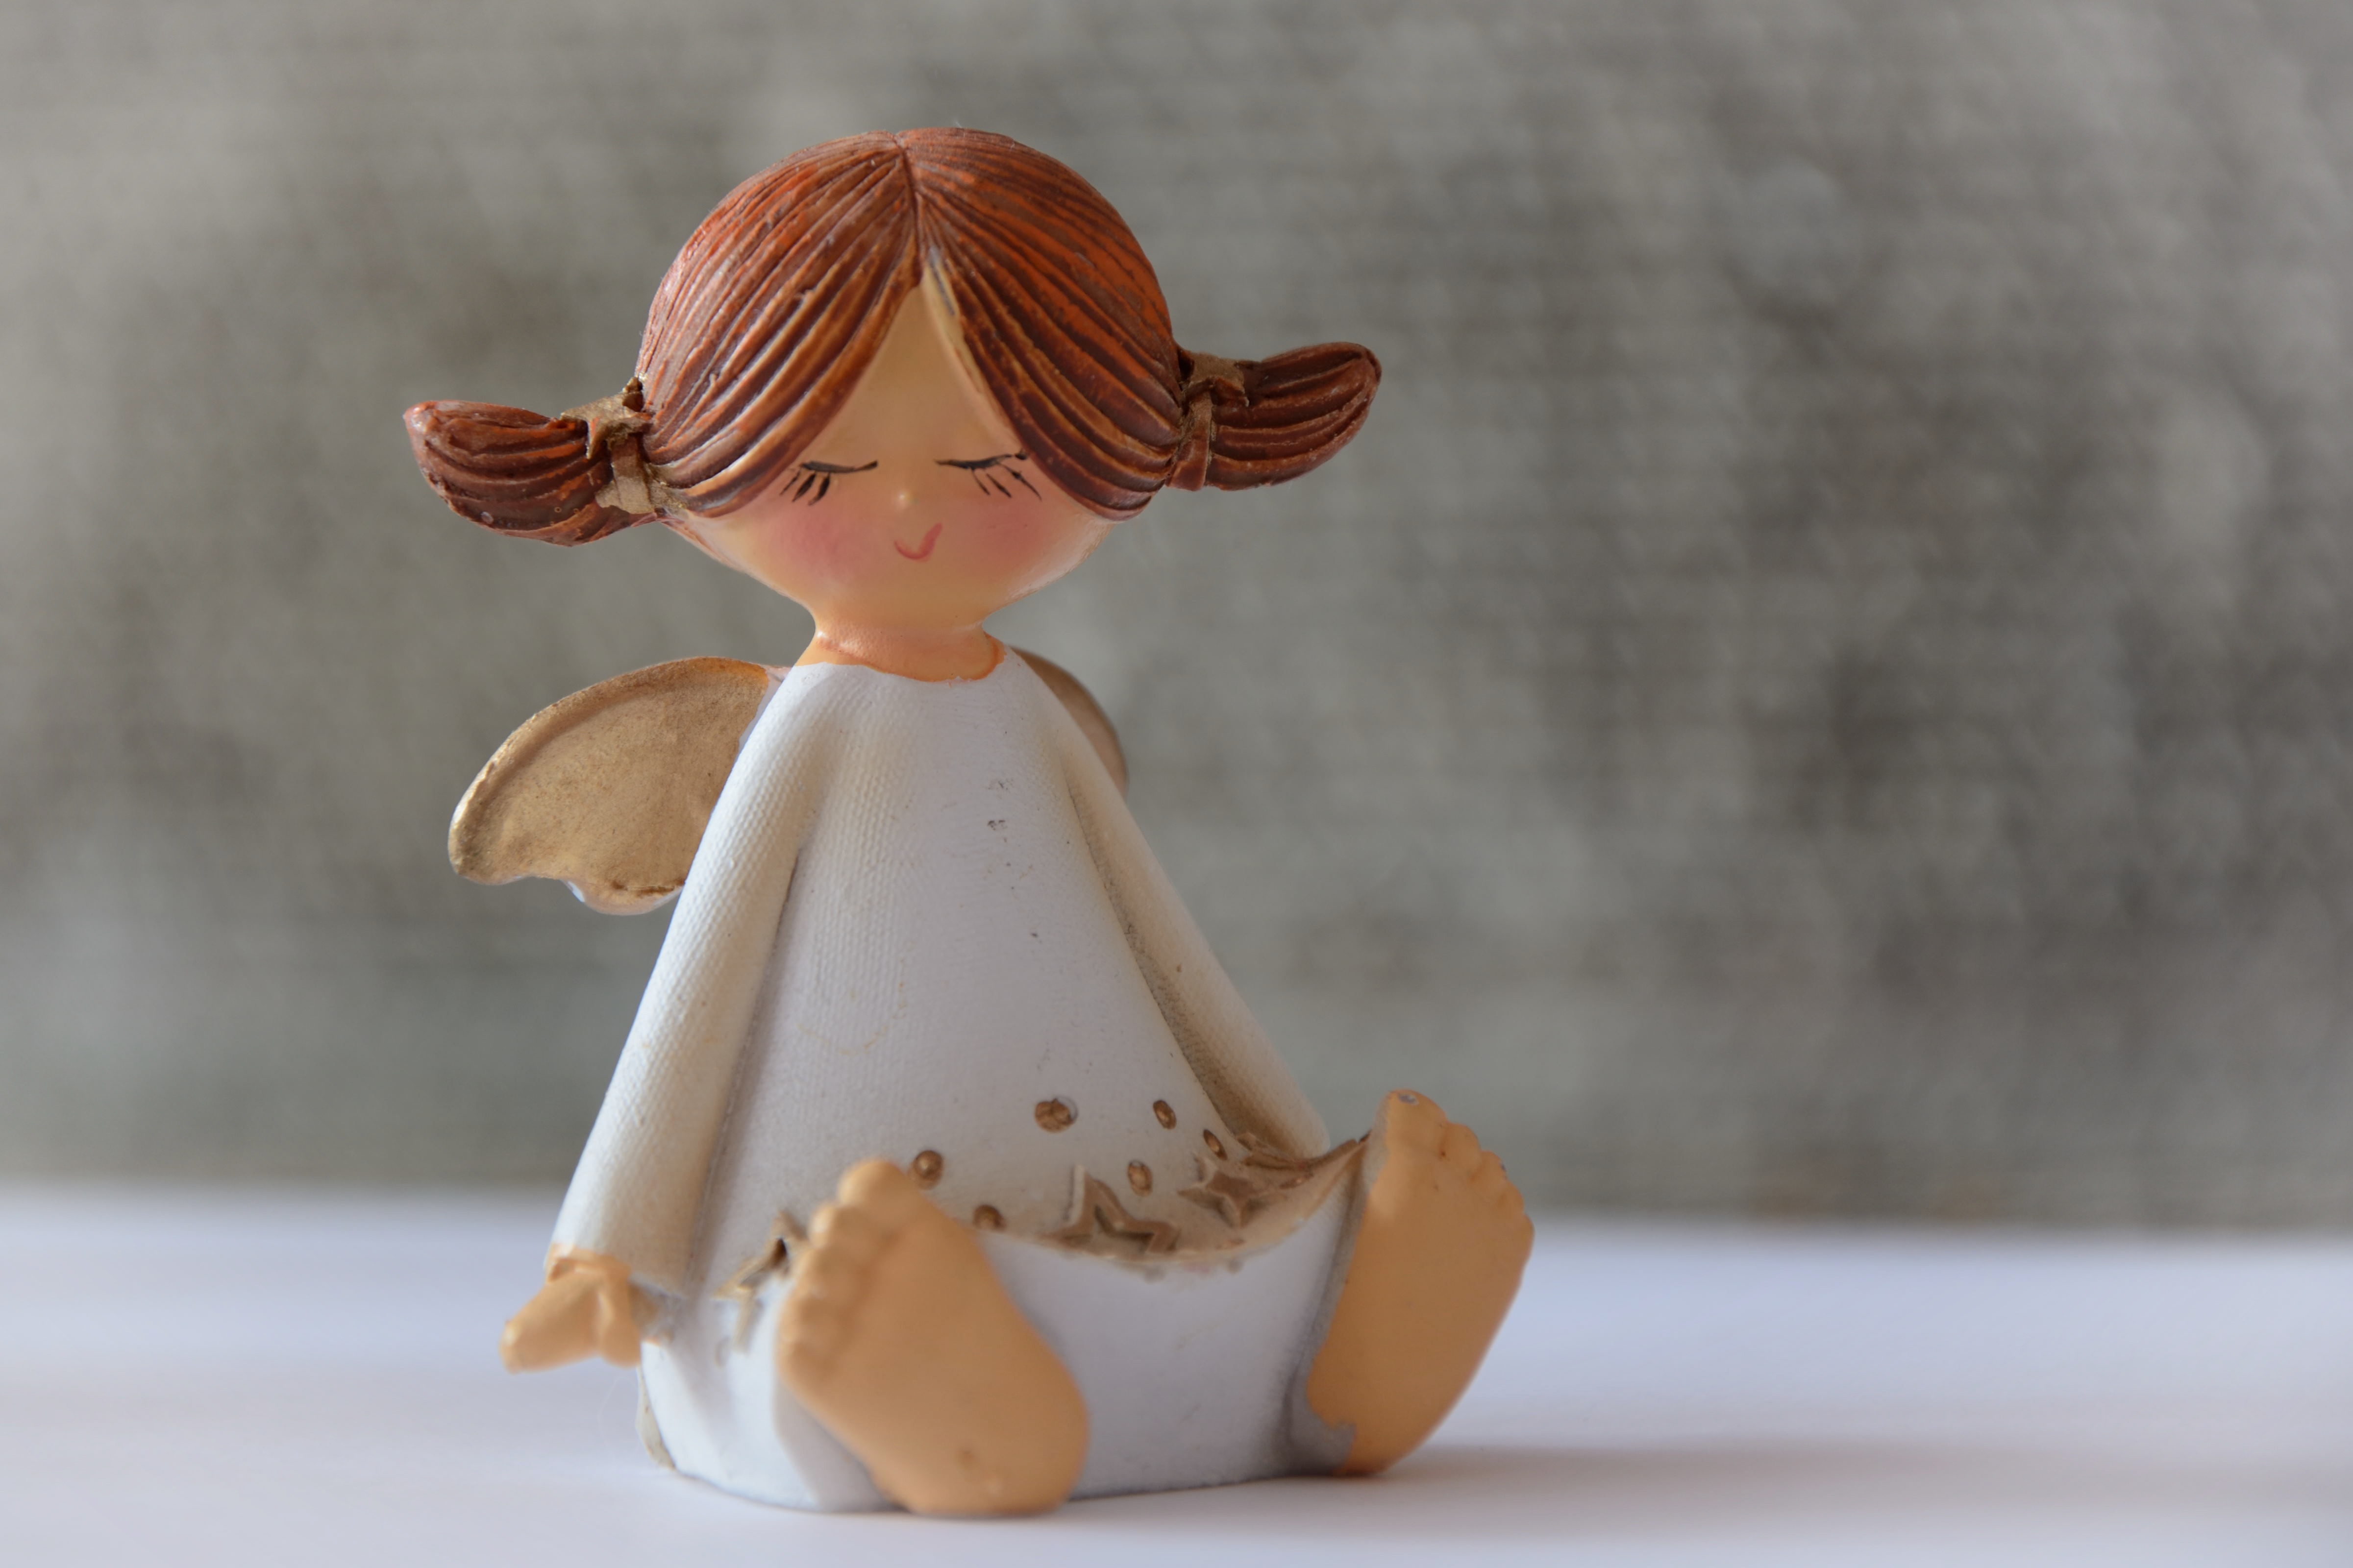
cute, food, symbol, child, toy, smile, kids, angel, figure, figurine, beautiful, angel figure, emotion, charming